Criticism of Muhammad

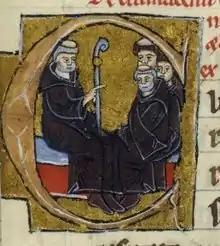
Peter the Venerable, with other monks, 13th-century illuminated manuscript

One Christian who came under the early dominion of the Islamic Caliphate was John of Damascus (c. 676–749 AD), who was familiar with Islam and Arabic. The second chapter of his book, "The Fount of Wisdom", titled "Concerning Heresies", presents a series of discussions between Christians and Muslims. John claimed that an Arian monk (whom he did not know was Bahira) influenced Muhammad and the writer viewed the Islamic doctrines as nothing more than a hodgepodge culled from the Bible.